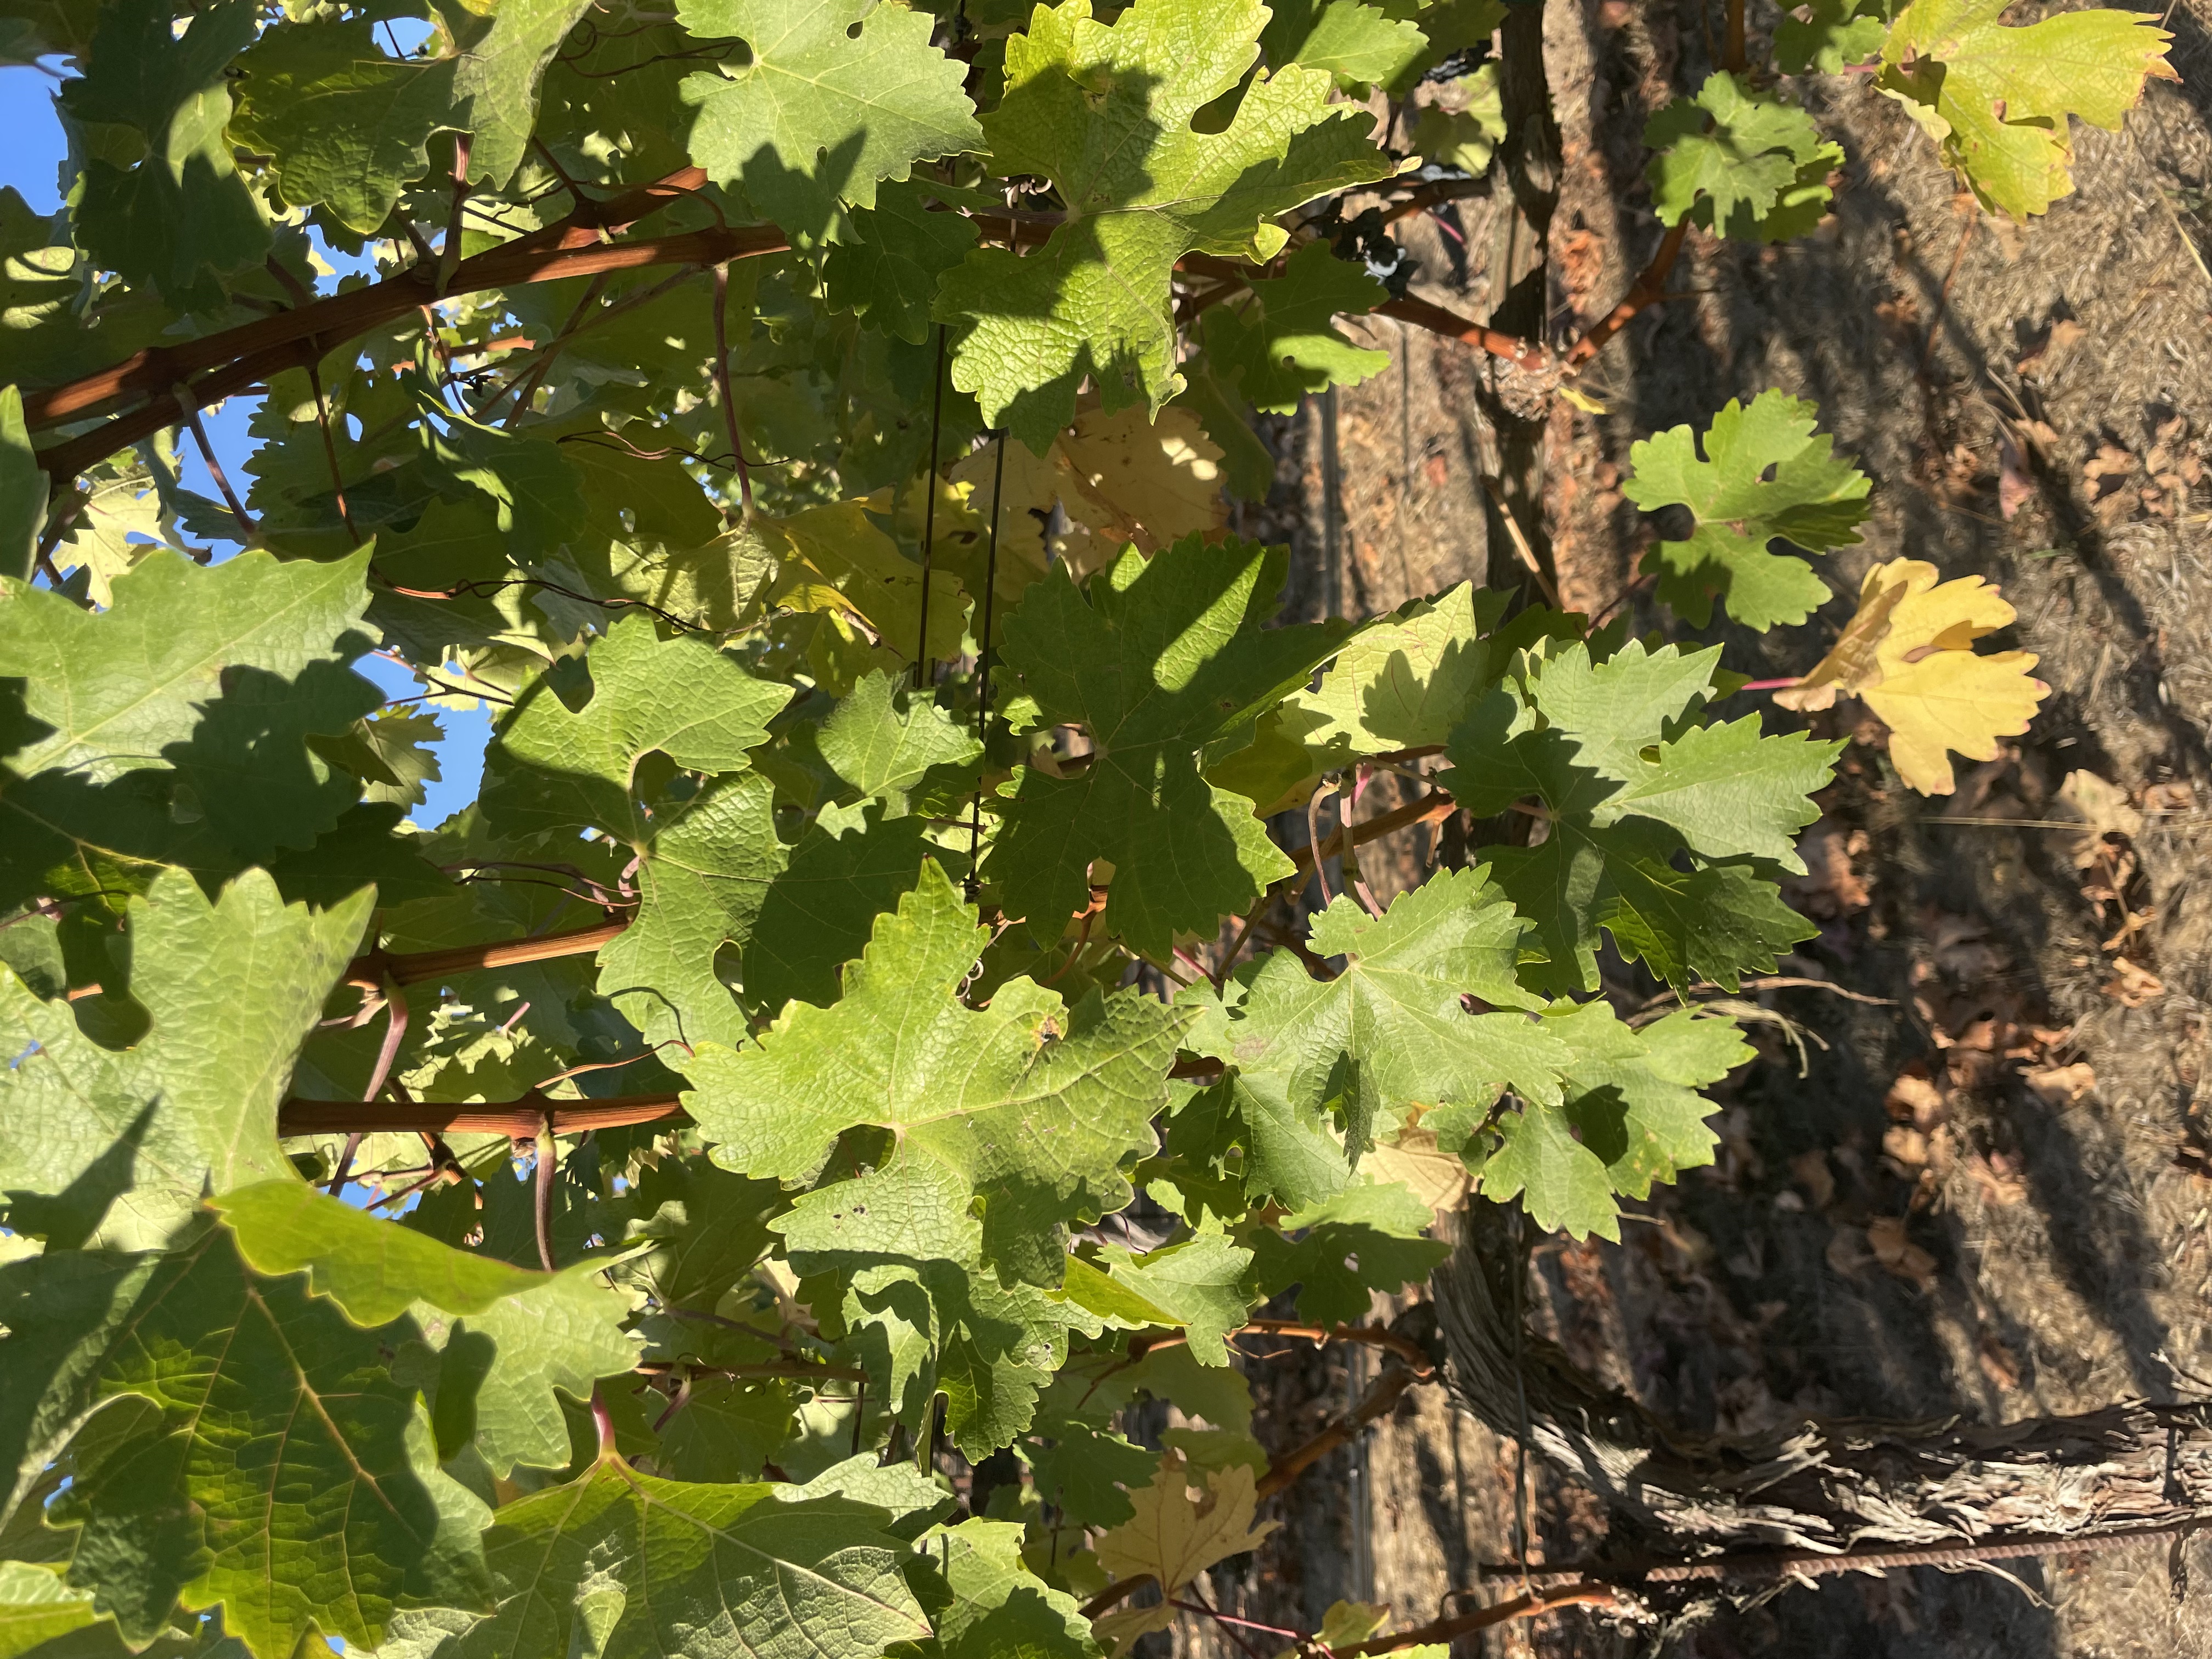
Label: No Virus